Alejandro Wiebe

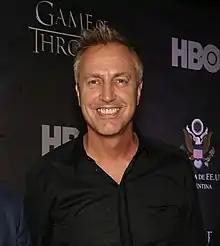
Wiebe in 2015

Alejandro Wiebe (born 1 June 1970), also known as Marley, is an Argentine television host, comedian and producer.